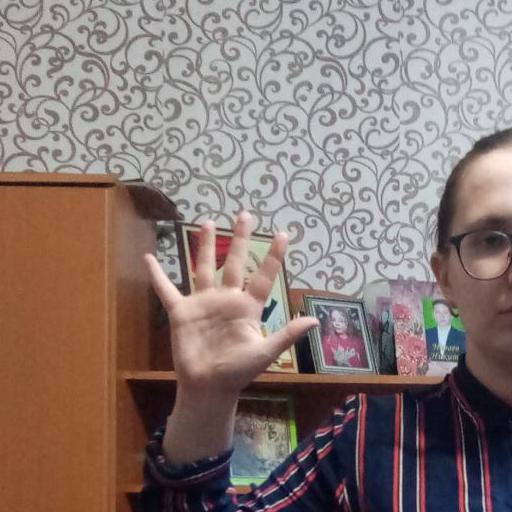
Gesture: palm